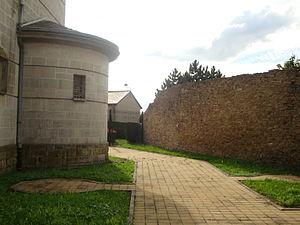
Roussy-le-Village (57)
Roussy-le-Village est une commune française située dans le département de la Moselle, en région Grand Est.